1896 East Coast hurricane

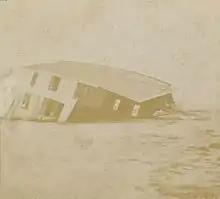
The Cobb's Island Hotel destroyed by the storm in the Virginia Barrier Islands

The relatively weak storm caused little damage upon landfall in Florida, though some coastal flooding occurred near Punta Gorda. An apparent tornado north of the storm's track destroyed a home and an outbuilding. Northeasterly gales and high tides affected northeastern portions of the state, including Fernandina, where lumber docks were flooded and parts of the Florida Central and Peninsular Railroad were washed out. Street flooding also plagued St. Augustine, but no major damage was reported there.